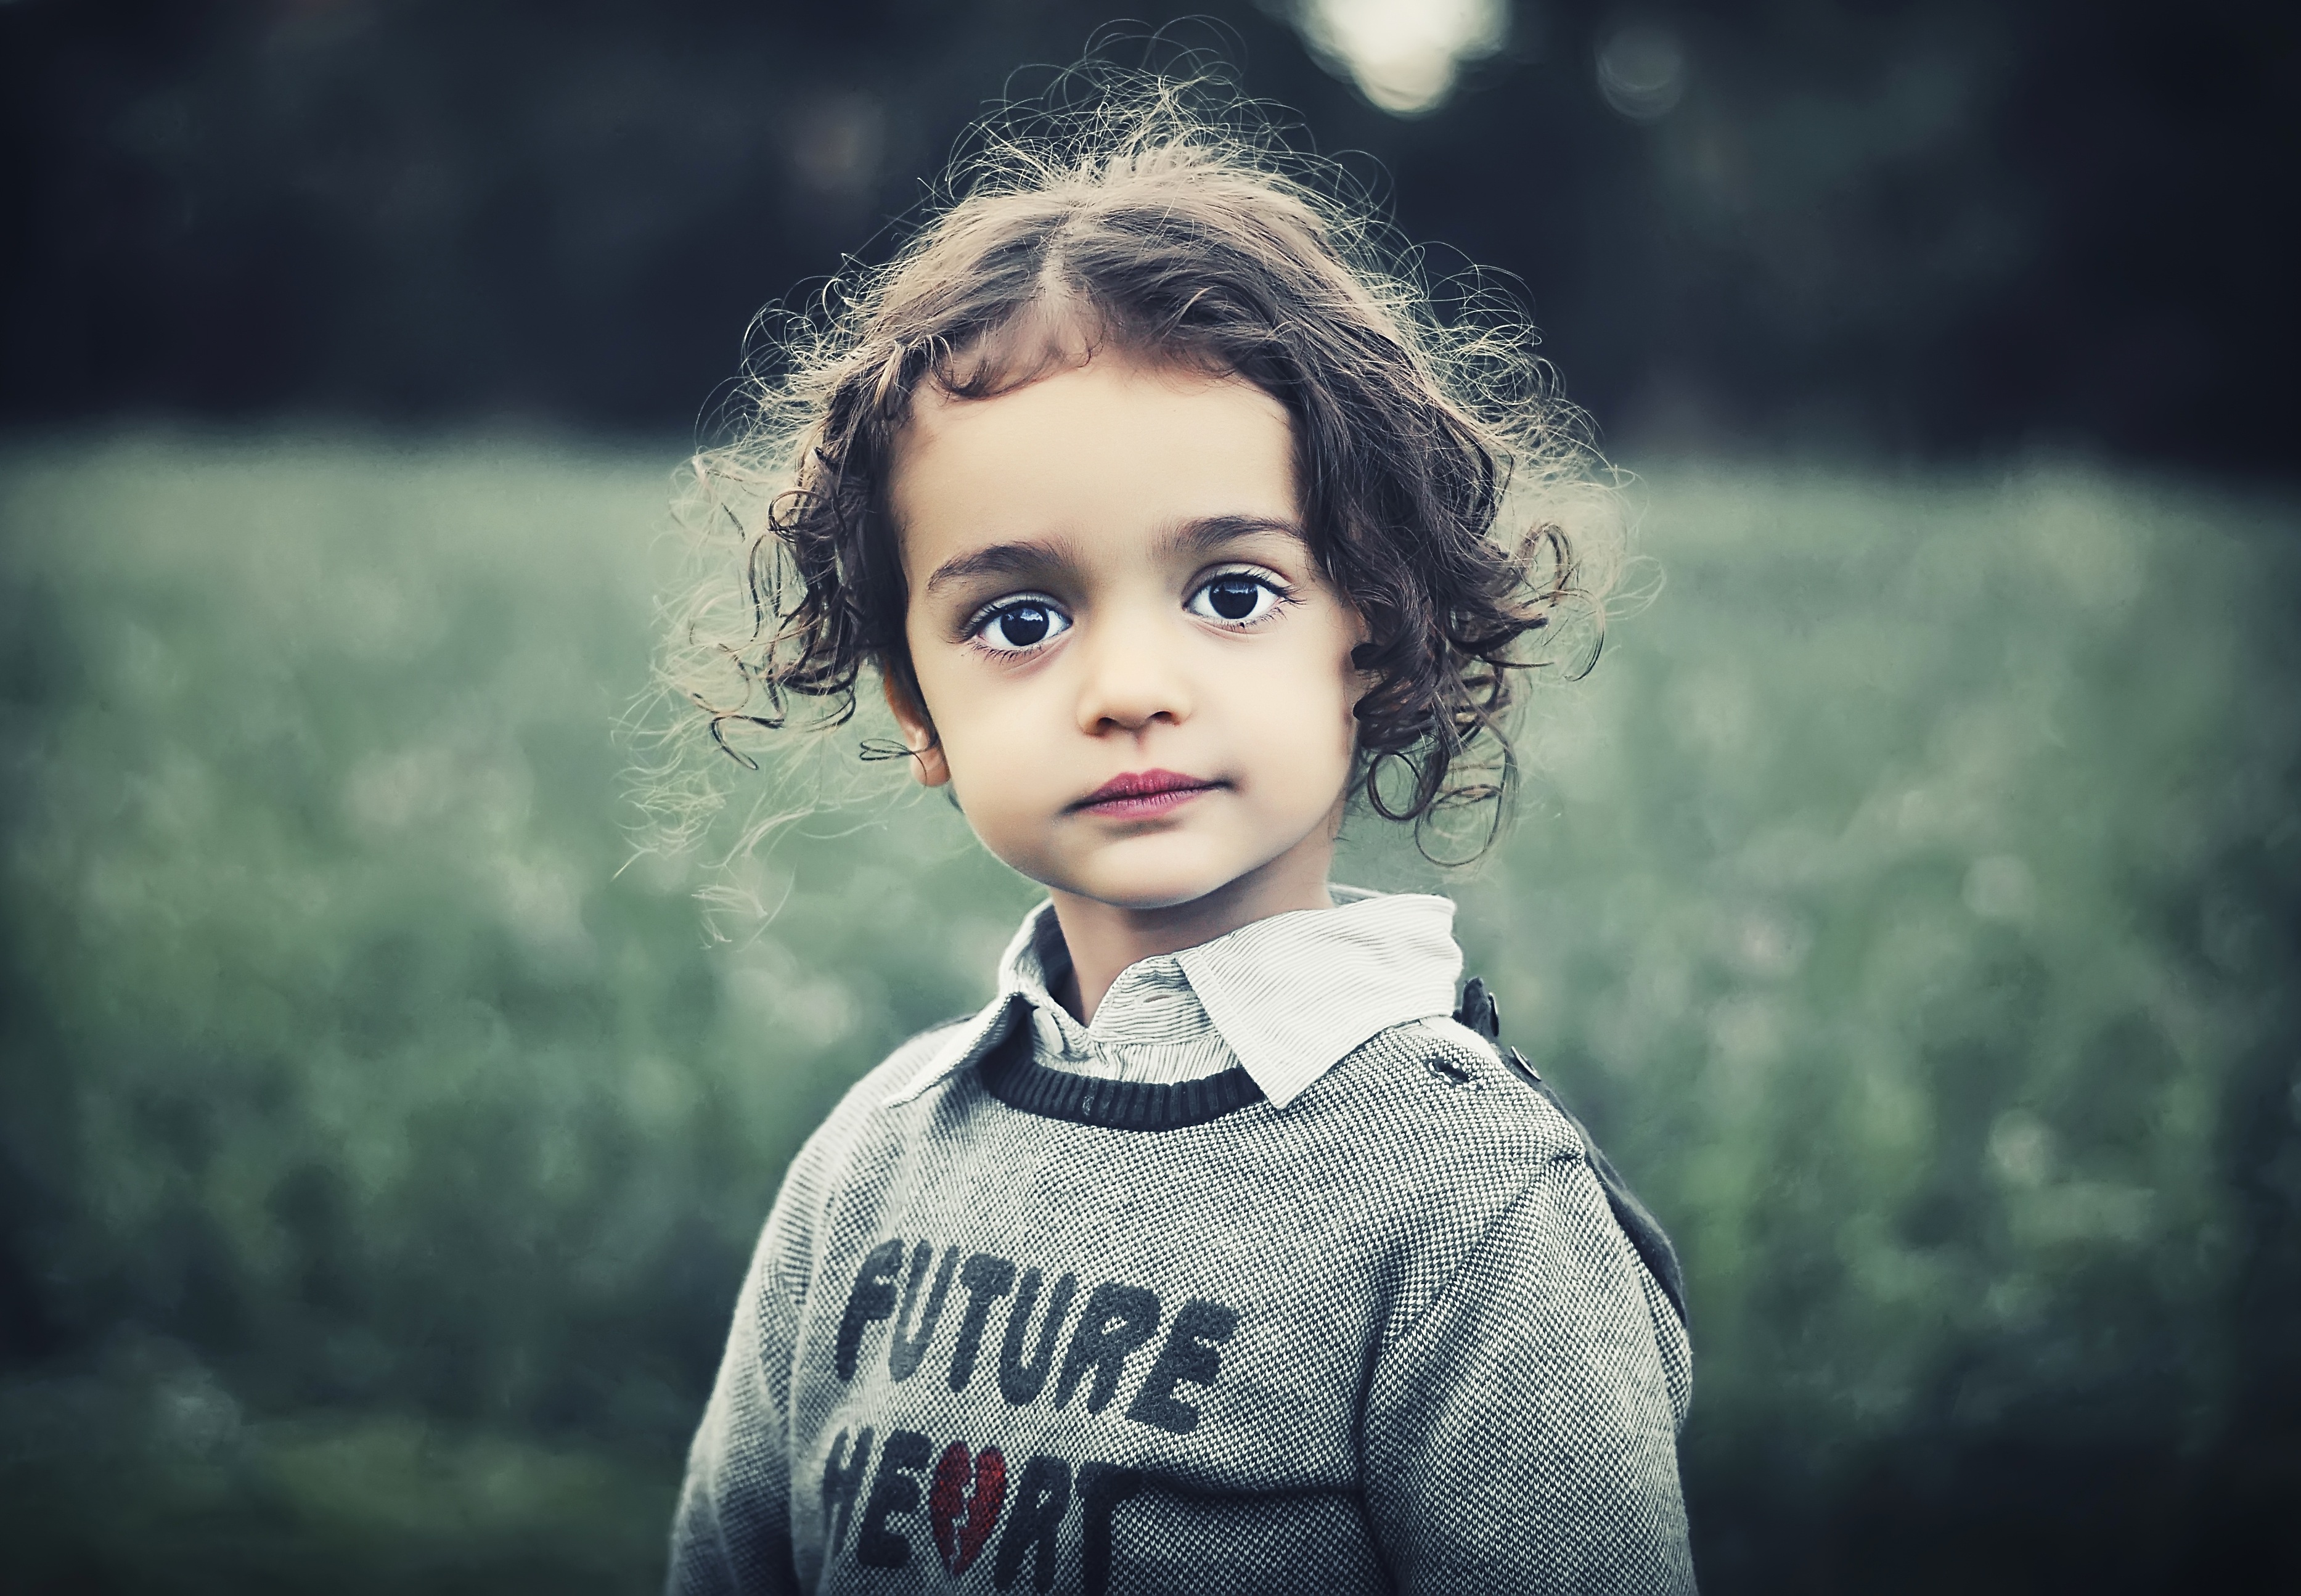
person, girl, photography, cute, female, portrait, model, color, child, darkness, fashion, blue, lady, lifestyle, curly hair, baby, smile, life, cheerful, face, lovely, eye, little, photograph, skin, beauty, style, elegance, emotion, photo shoot, portrait photography